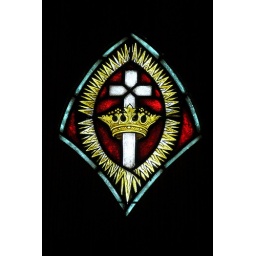
Stained glass window in the Iona Church.